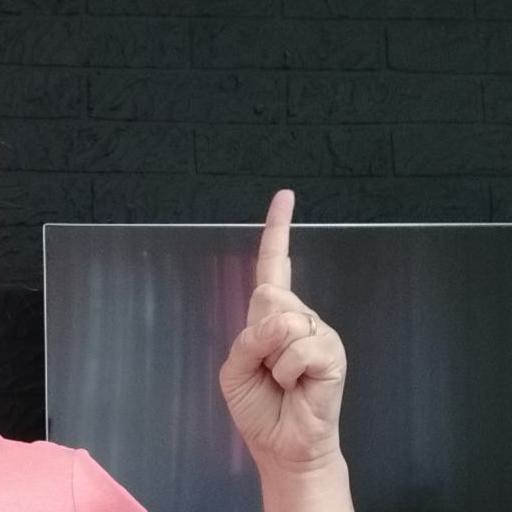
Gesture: one